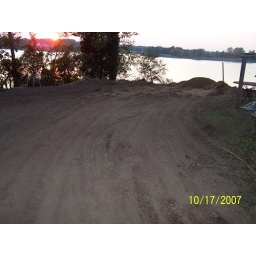
top of hill by the house